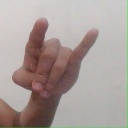
अक्षर: च